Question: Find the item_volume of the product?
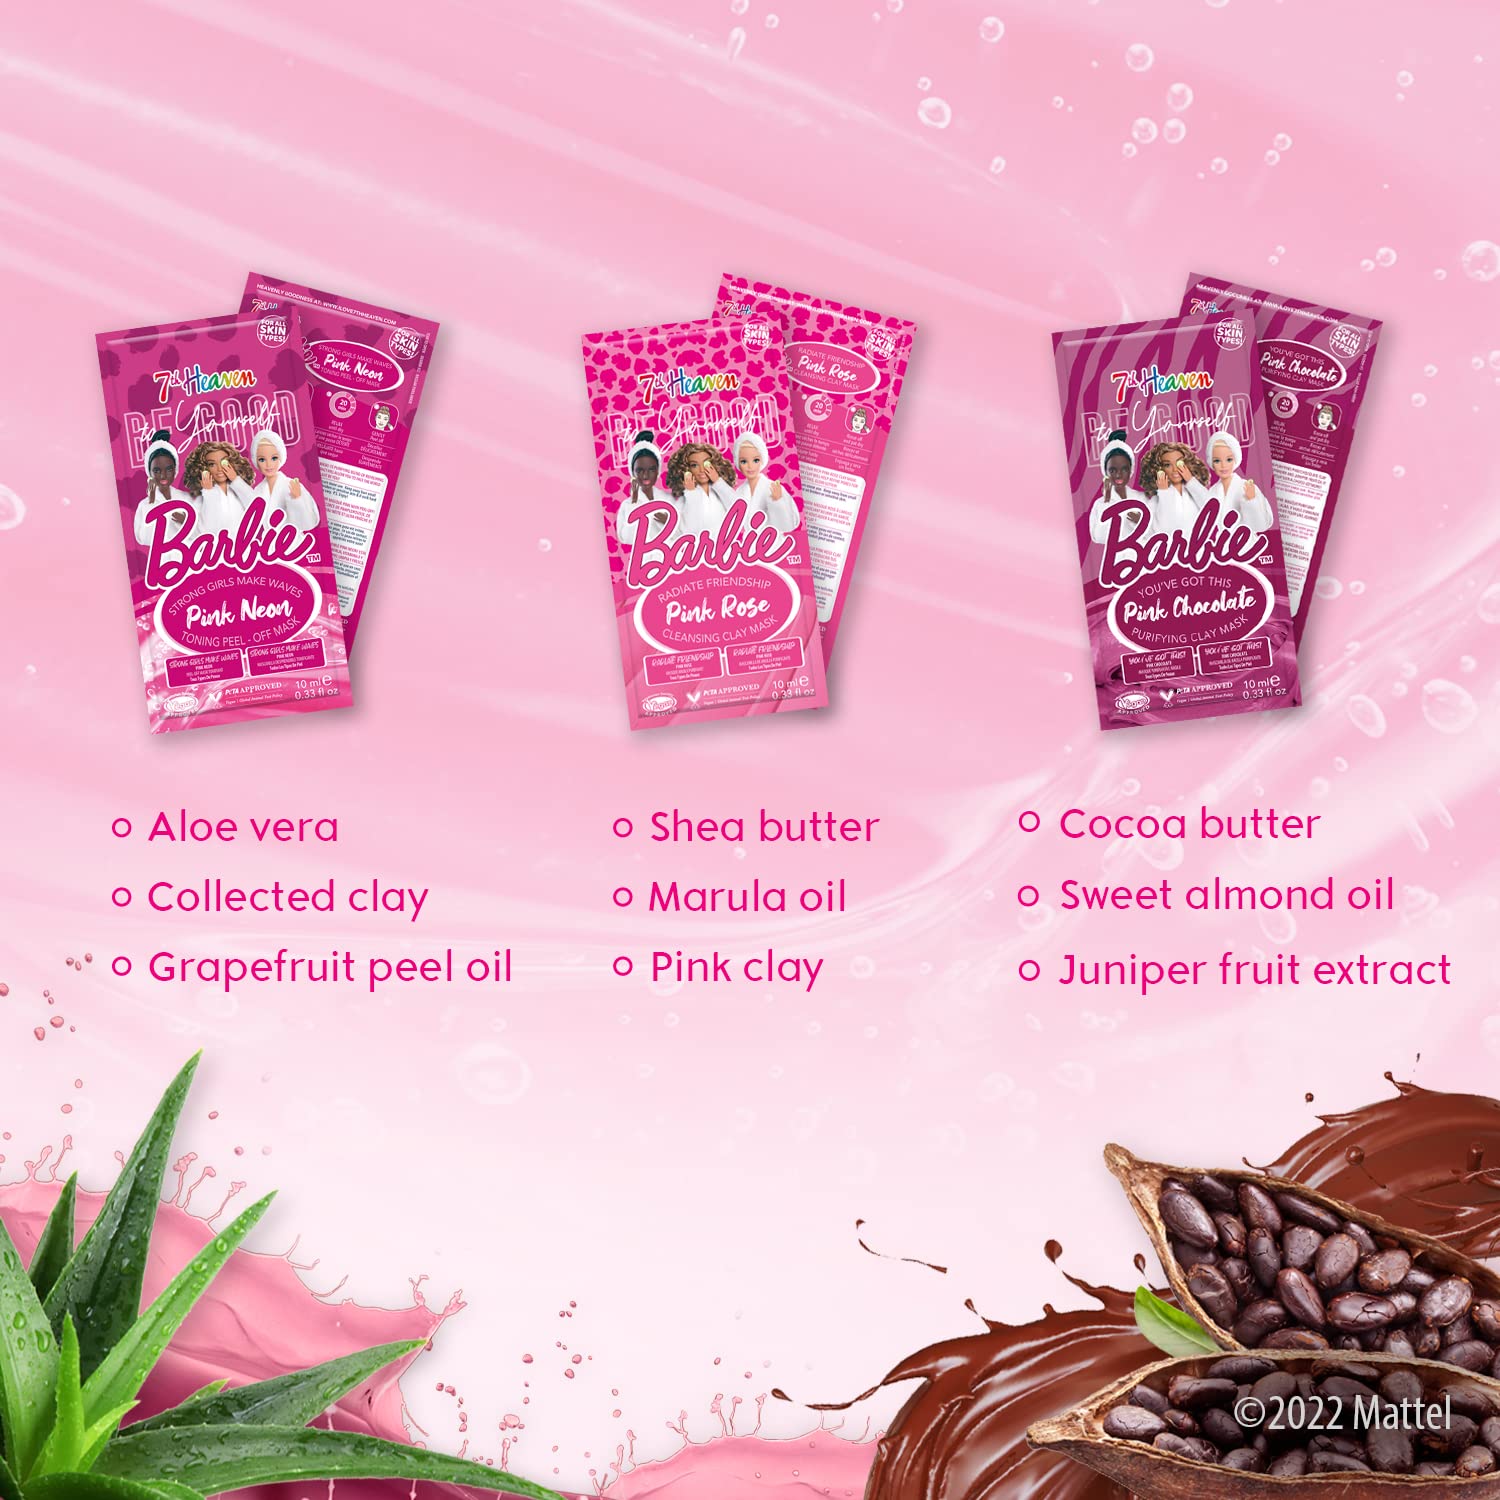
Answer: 0.38 fluid ounce